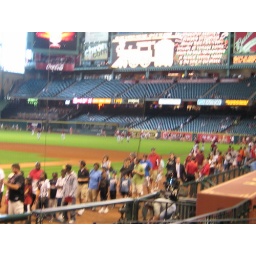
Home plate to right field in Minute Maid Park, 06/28/09